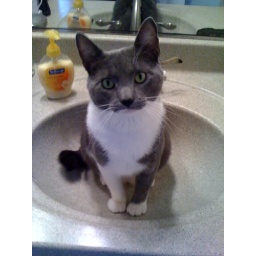
Second favorite seat in the house